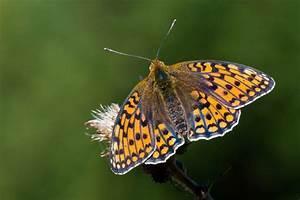
butterfly